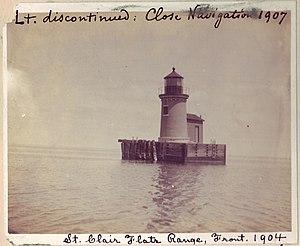
Le phare avant de St. Clair Flats, est un phare du lac Huron, situé au large de la pointe sud-est de Harsens Island, au bord du lac Sainte-Claire dans le Comté de St. Clair, Michigan.